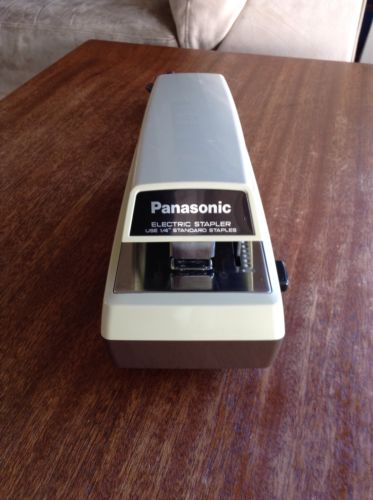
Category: stapler